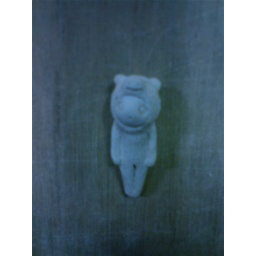
boy in his bear suit